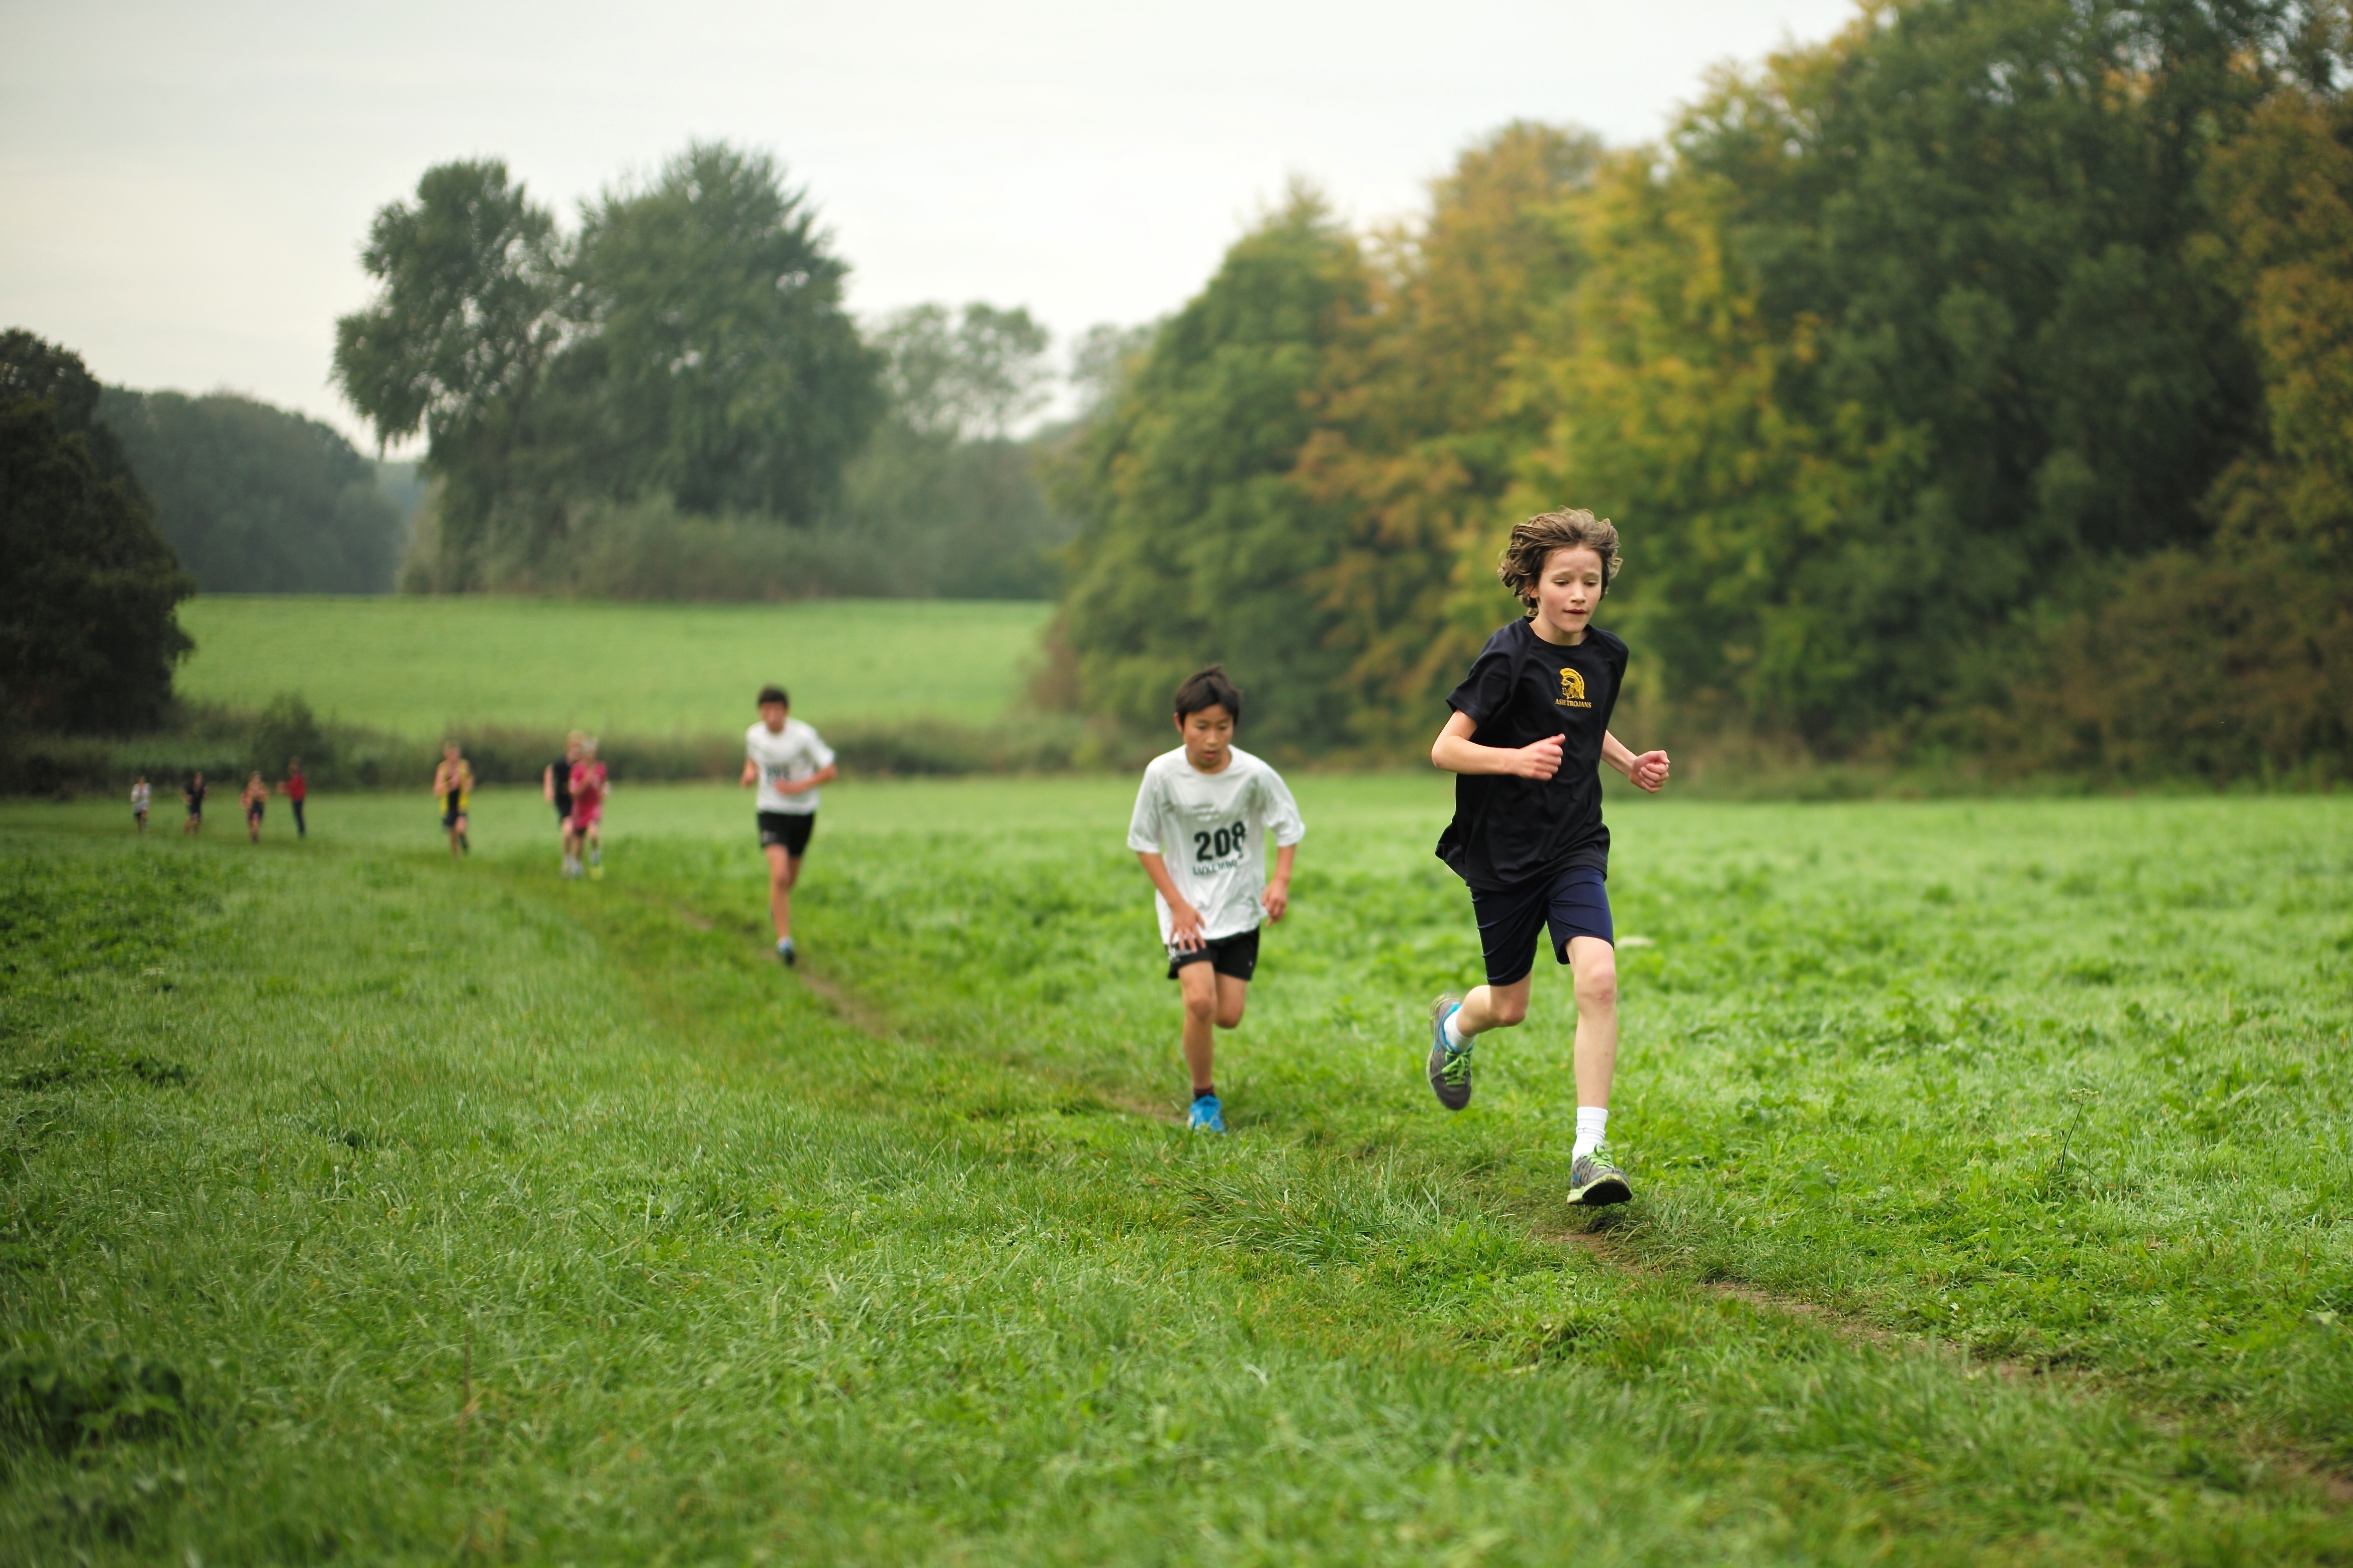
grass, girl, sport, lawn, meadow, boy, running, run, europe, jogging, runner, ash, crosscountry, race, competition, woods, holland, amsterdam, netherlands, m, sports, 50, school, runners, middle, leica, 240, summilux, athletics, meet, xc, isa, amsterdamsebos, physical exercise, human action